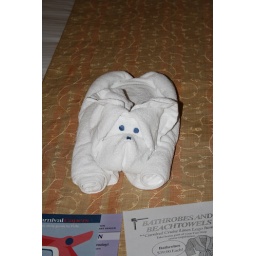
One of 20 animals the cabin stewards make when replacing your towels in your stateroom